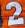
Number: 2